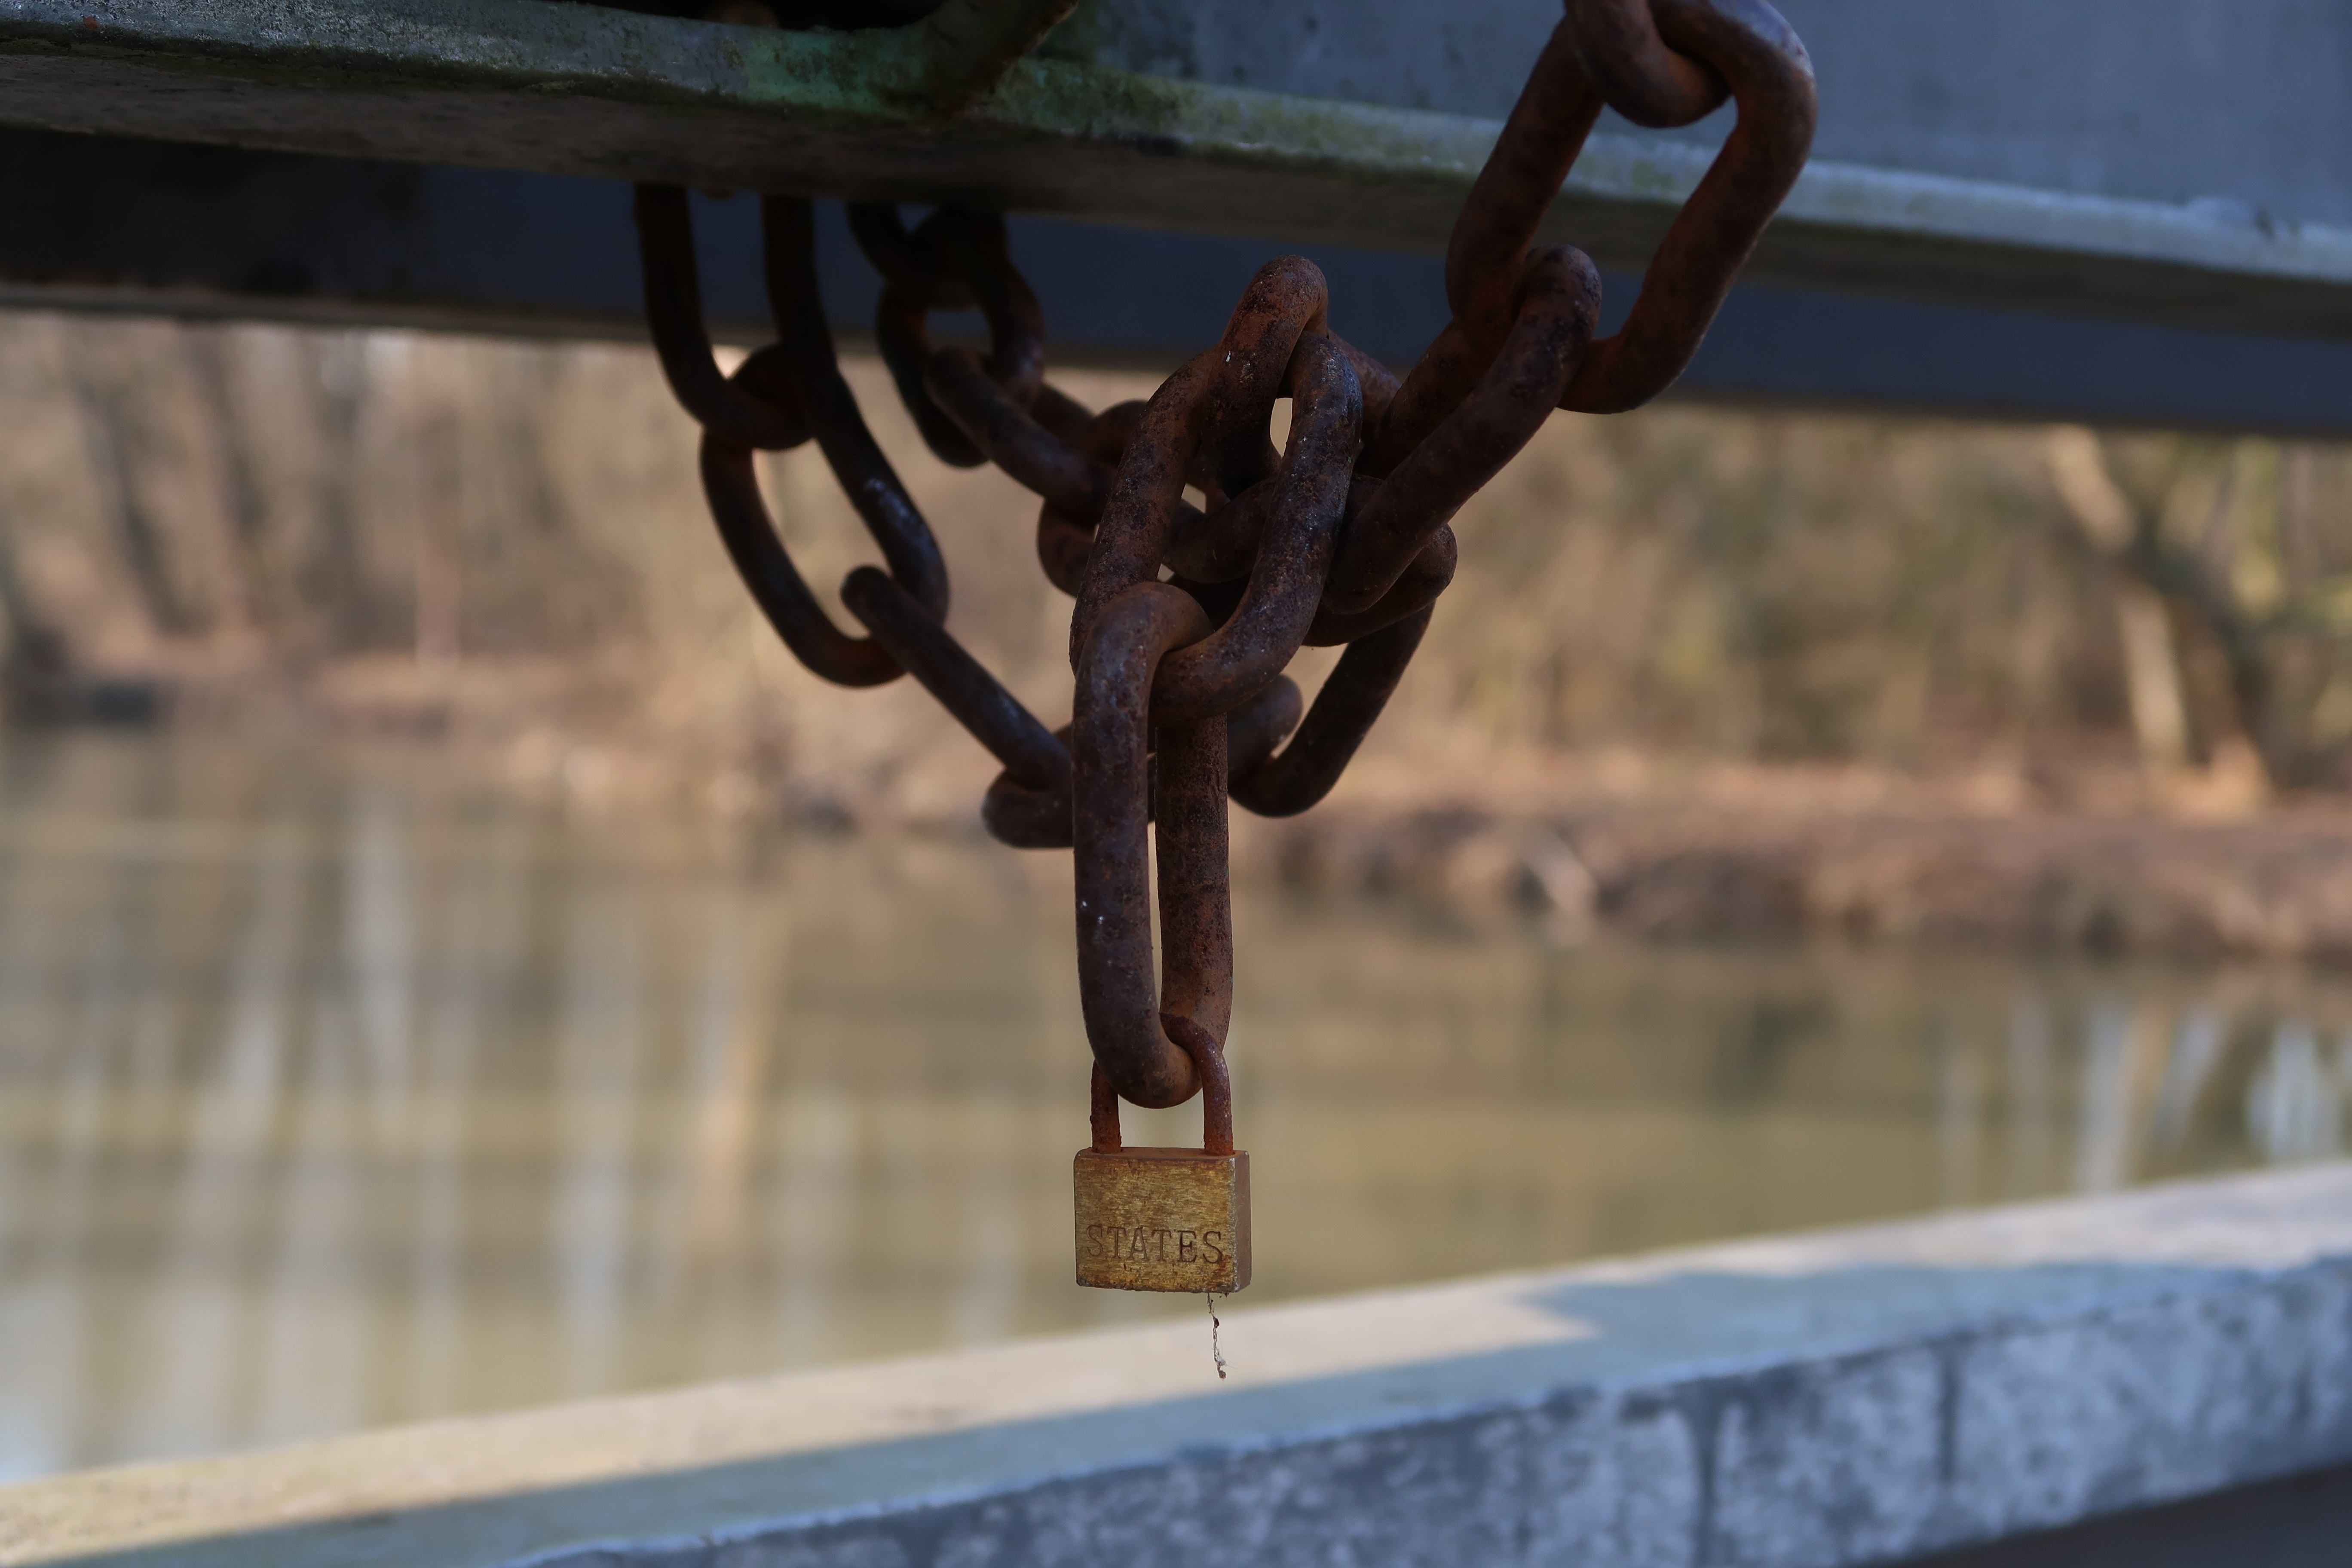
lock, key, chain, surprise, water, river, spring, padlock, iron, metal, rust, wood, guard rail, handrail